Princeville, Hawaii

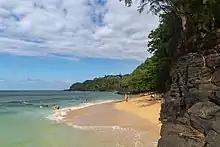
Hideaways Beach, Princeville

This region was part of the Crown Lands following the Great Māhele. There was no private property prior to the Māhele, but in 1842 the land had been leased by the governor of Kauai to Godfrey Rhodes and John Bernard for a coffee plantation and this lease of Crown Lands was sold to Robert Crichton Wyllie in 1853. The area was named in honor of an 1860 visit by Prince Albert Kamehameha, son of King Kamehameha IV and Queen Emma. It was then a plantation leased by Robert Crichton Wyllie. He named another part of the plantation "Emmaville", but that name never stuck.